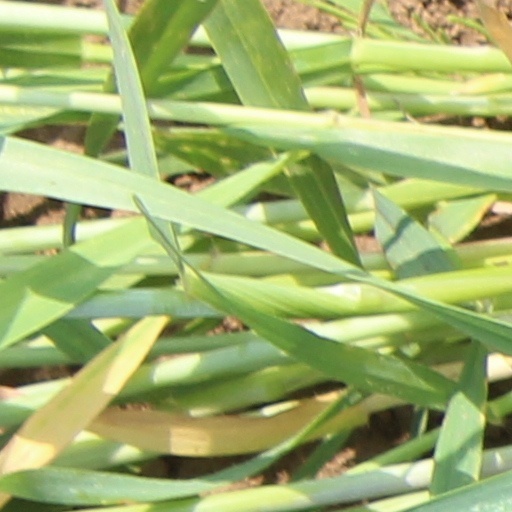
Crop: wheat